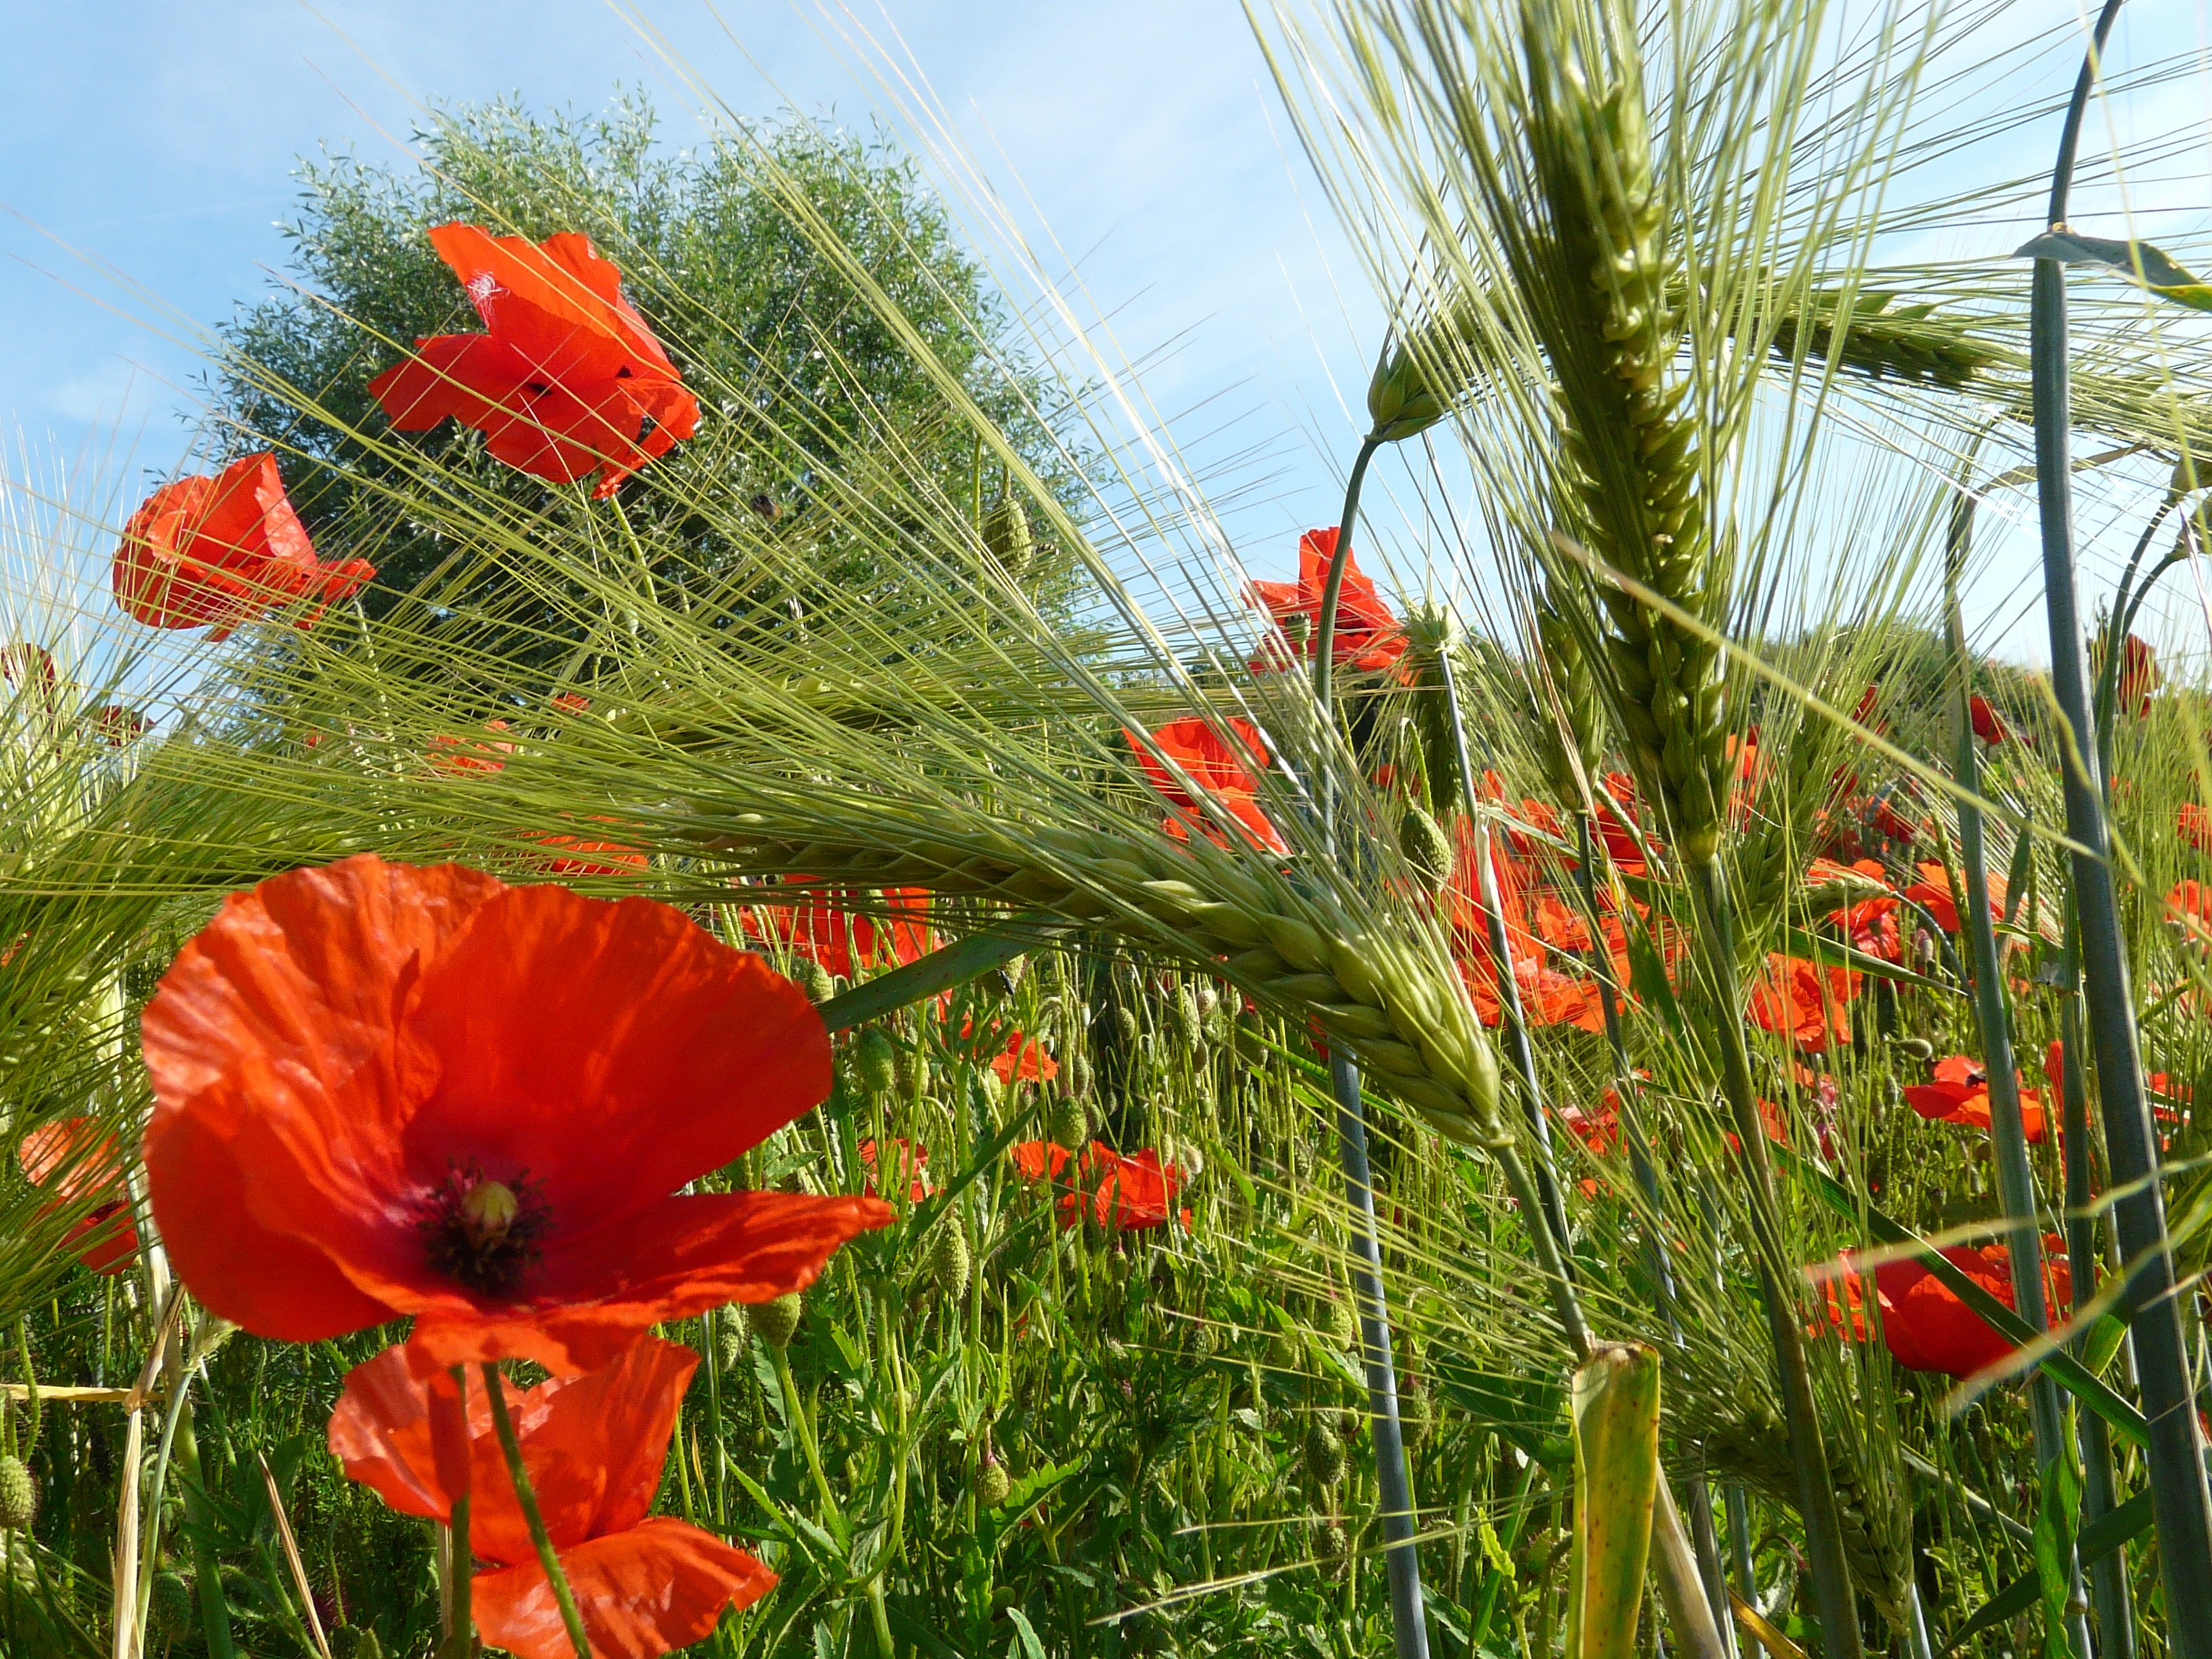
nature, grass, plant, field, lawn, meadow, prairie, flower, bloom, botany, garden, flora, spike, wildflower, klatschmohn, red poppy, cornfield, poppy, coquelicot, calyx, flowering plant, mohngewaechs, grass family, land plant, poppy family